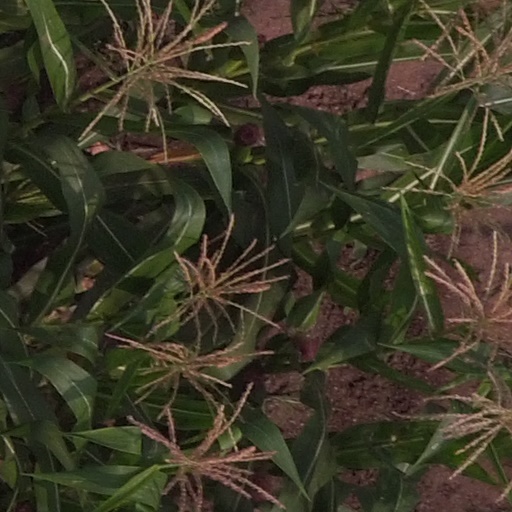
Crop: maize; corn